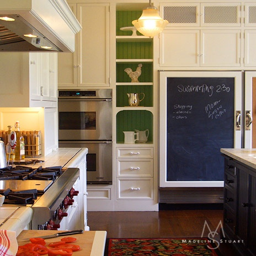
fridge has chalkboard and cork on the doors .